Criticism of monarchy

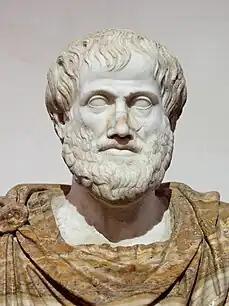
Aristotle published a critique of monarchy in the 4th-century BC as part of the "Politics".

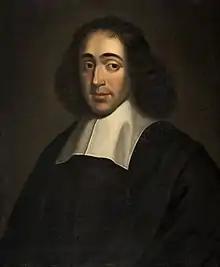
Baruch Spinoza was an early critic of monarchy during the Enlightenment.

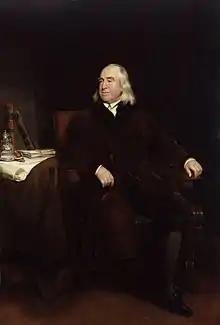
Jeremy Bentham viewed monarchy as an absurdity that had established itself through force of custom.

Aristotle taught that monarchy was only suitable for populations incapable of governing themselves, and believed that power ought to be shared within populations generally made up of equals. He also felt that it was easier to corrupt one individual than a multitude. Aristotle further criticized monarchies for tending to become hereditary, which to him carried the undue risk of conferring power on someone incapable and bringing ruin to the nation.